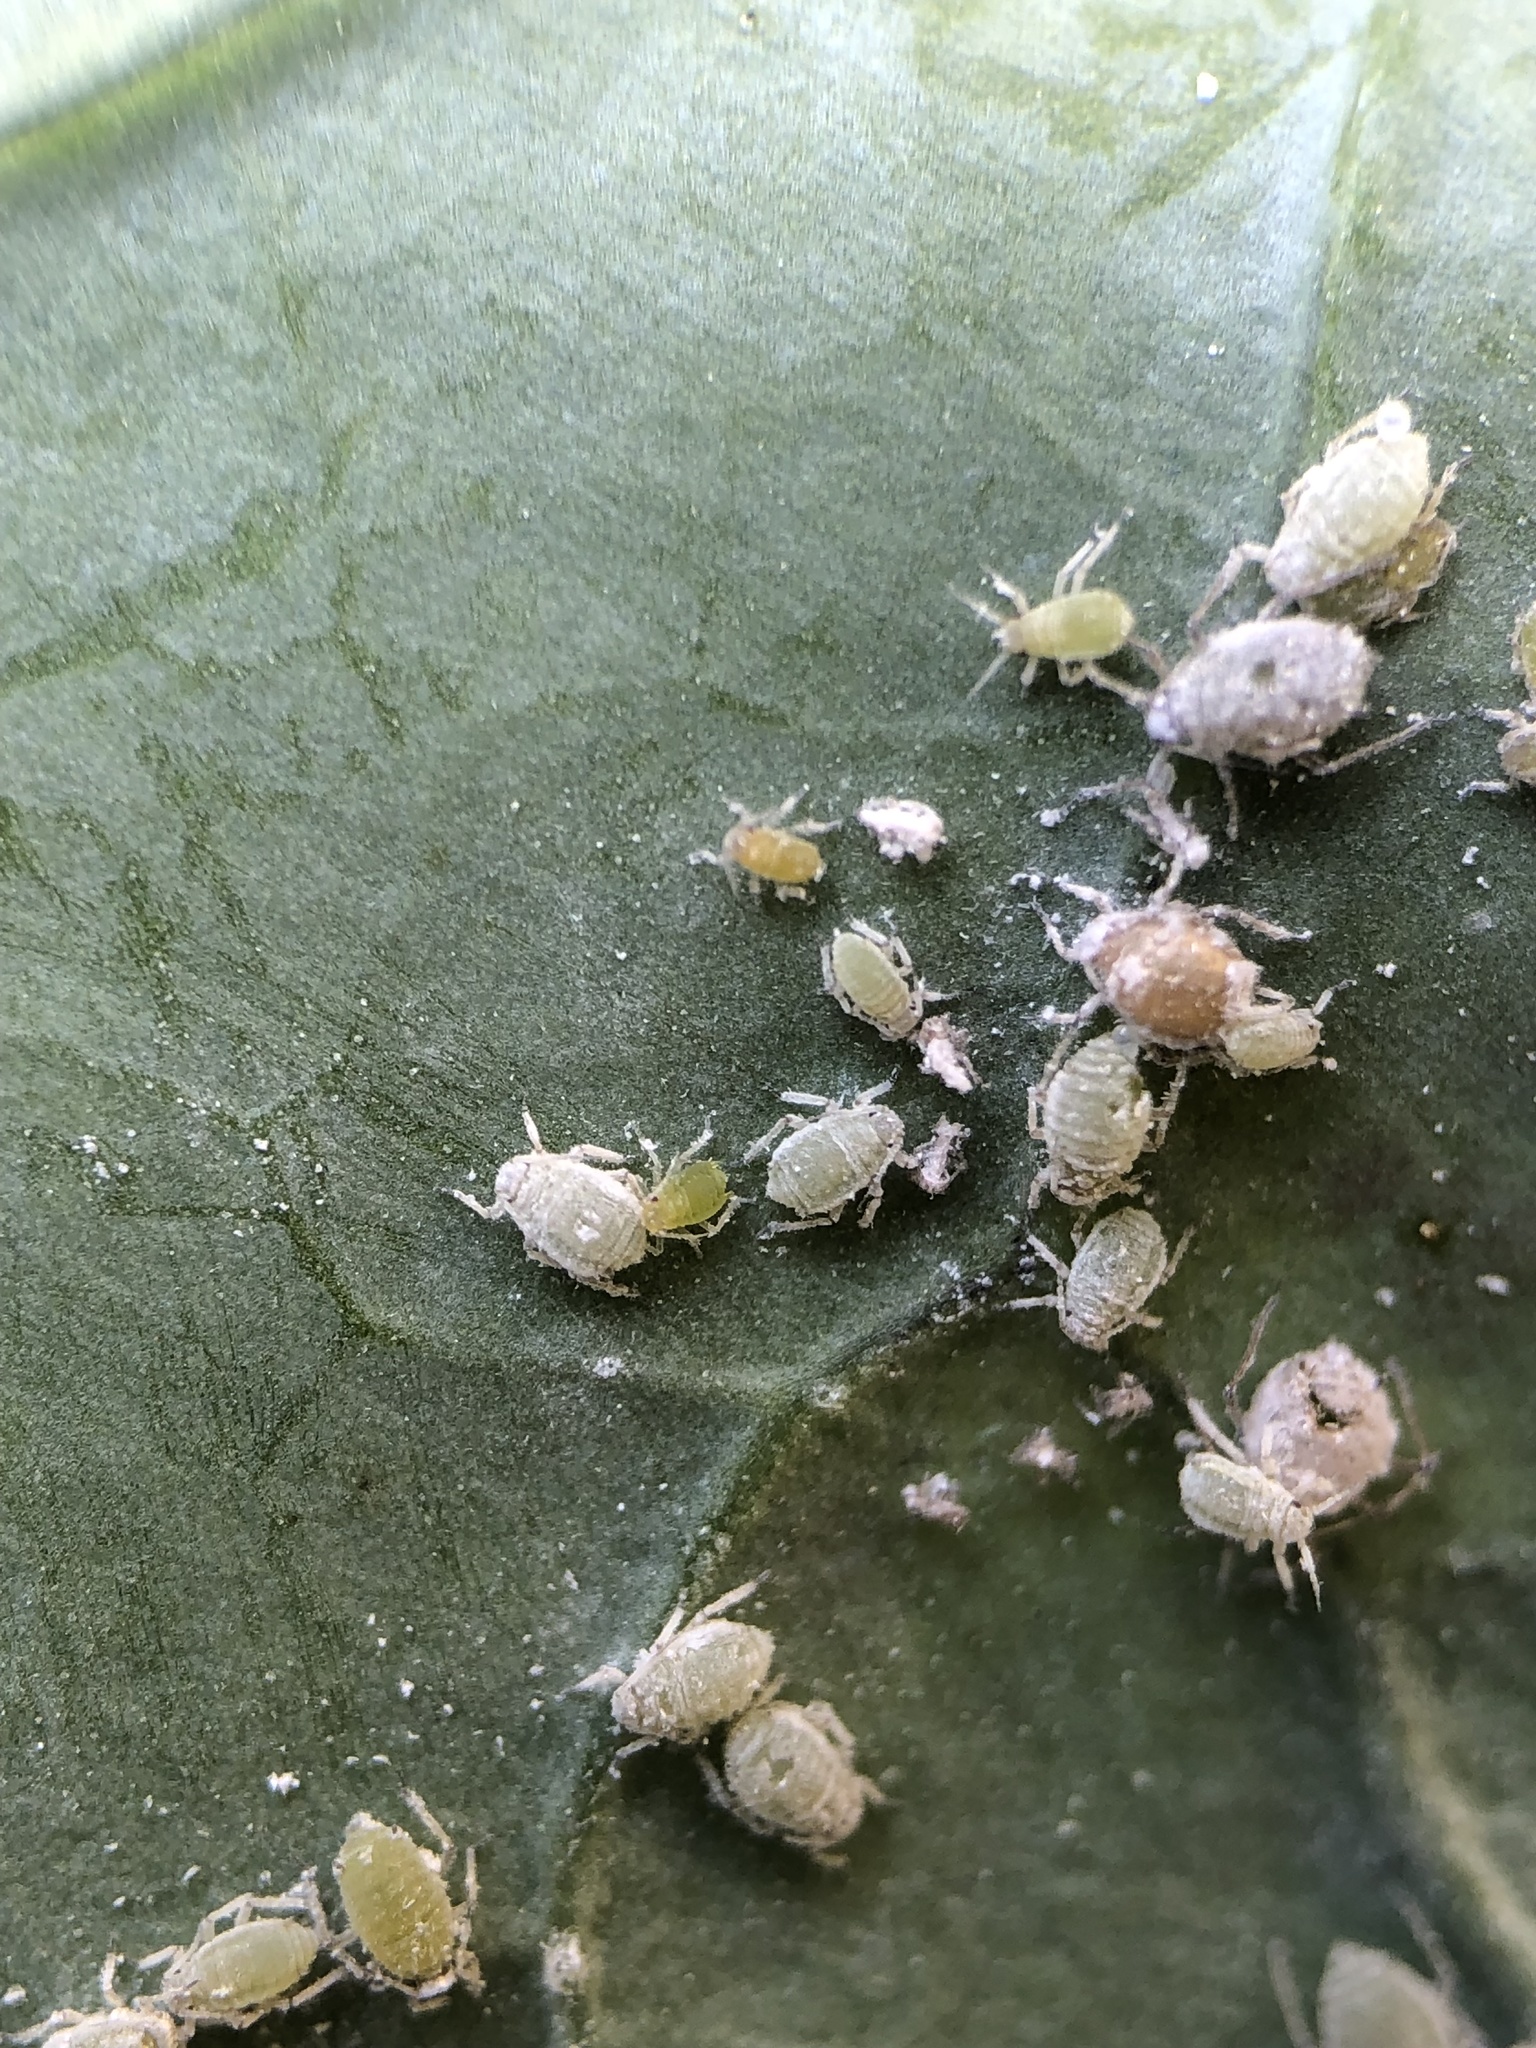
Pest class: cabbage_aphid